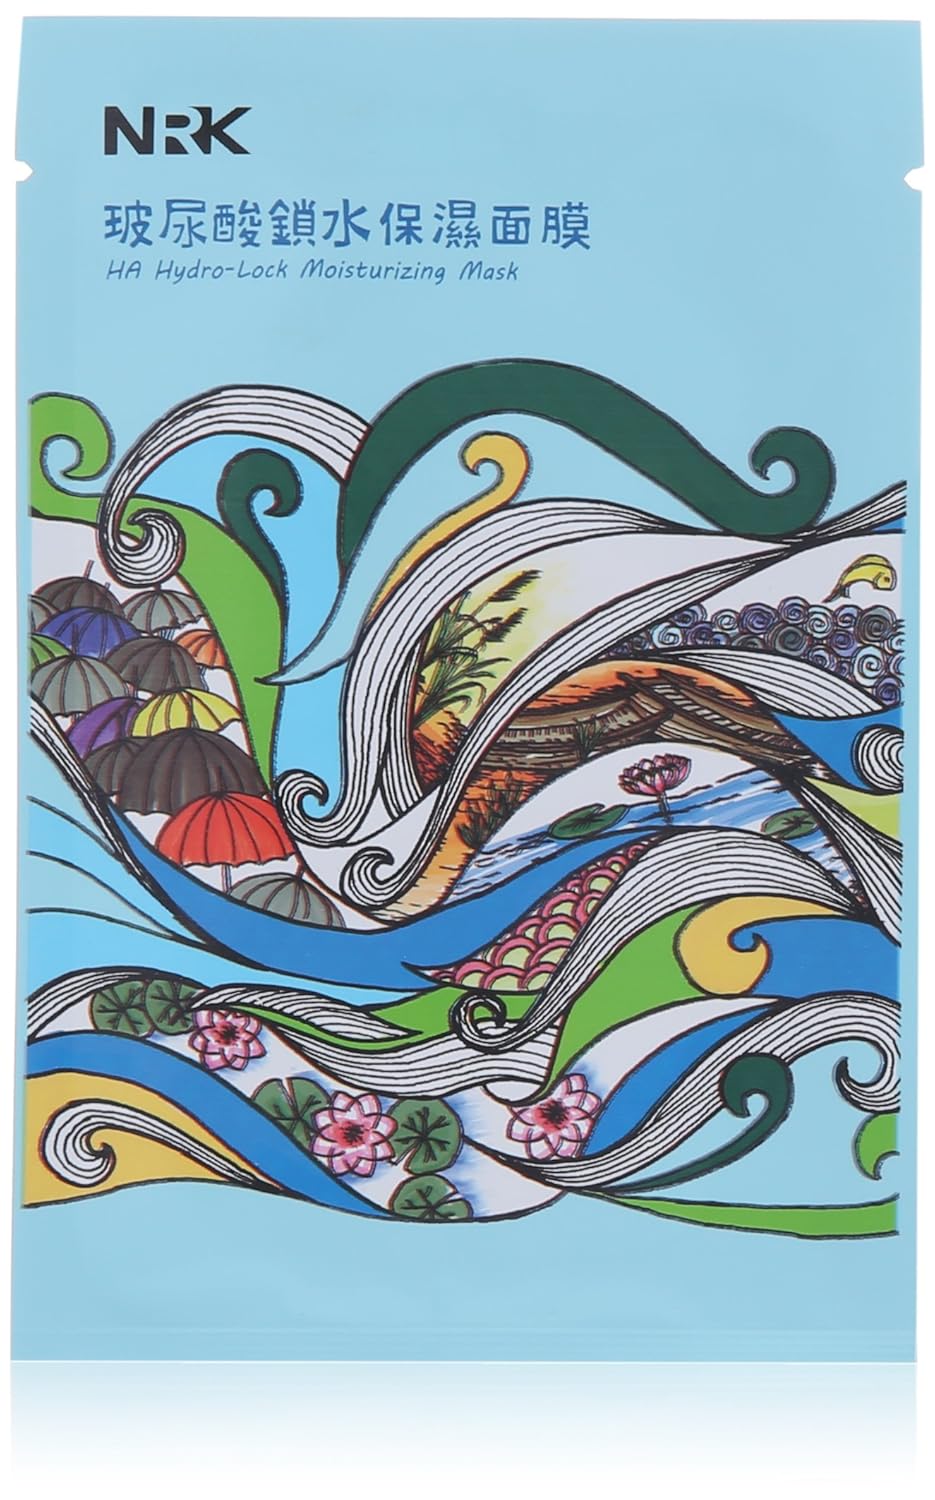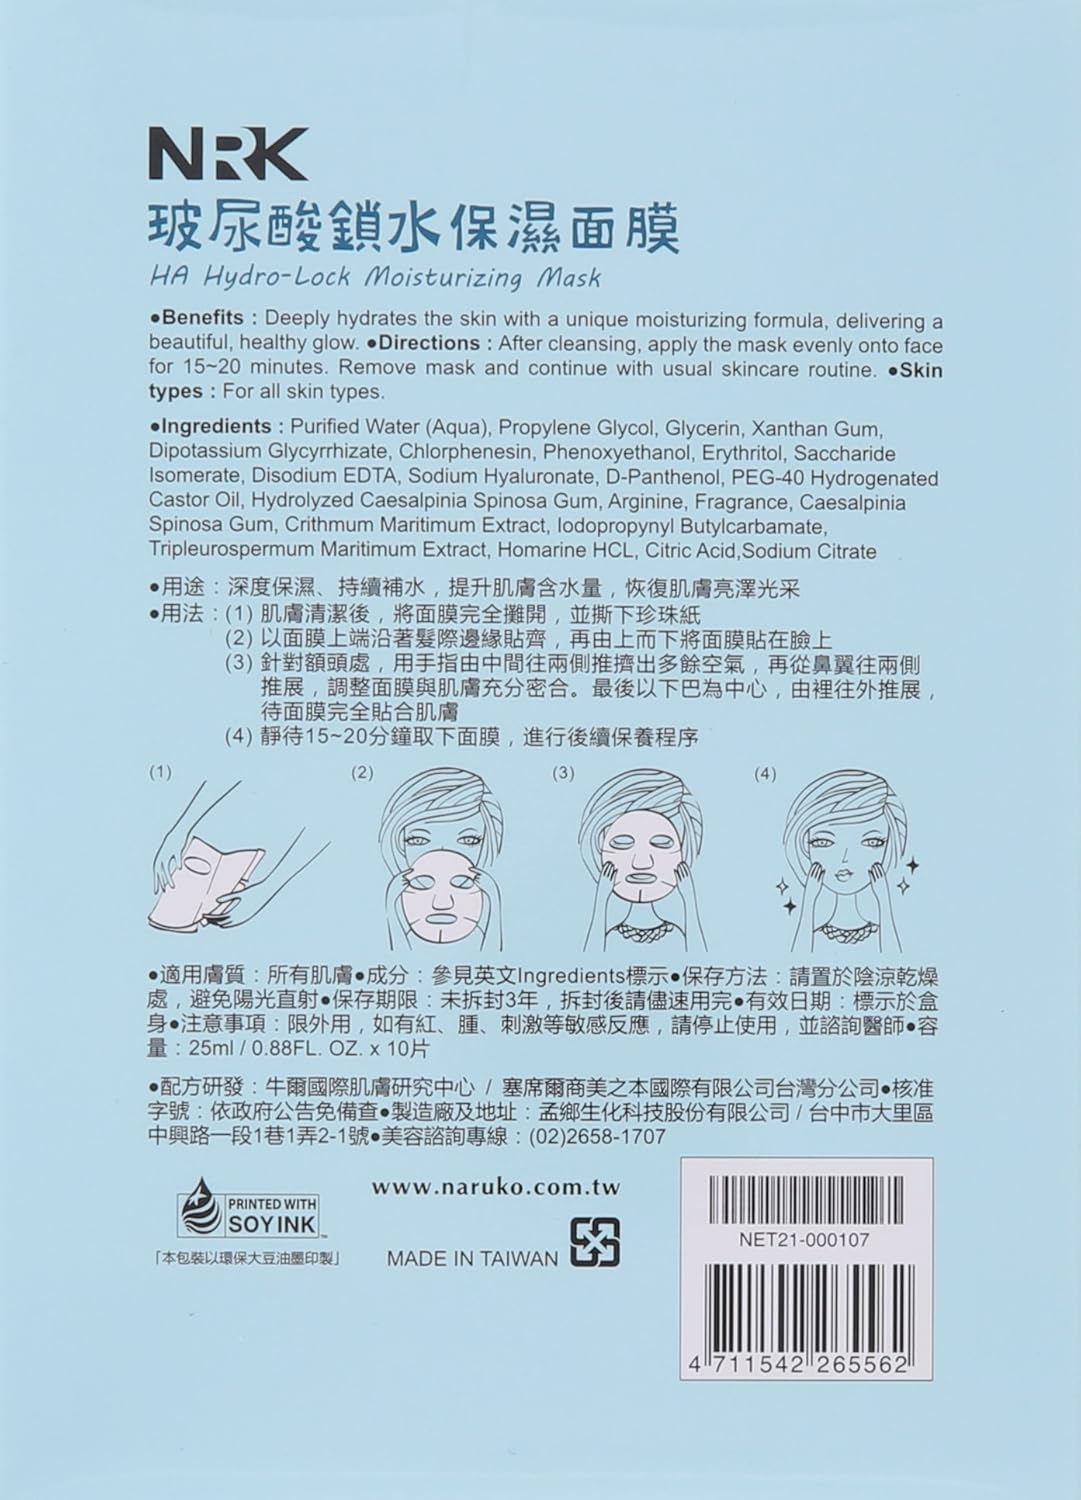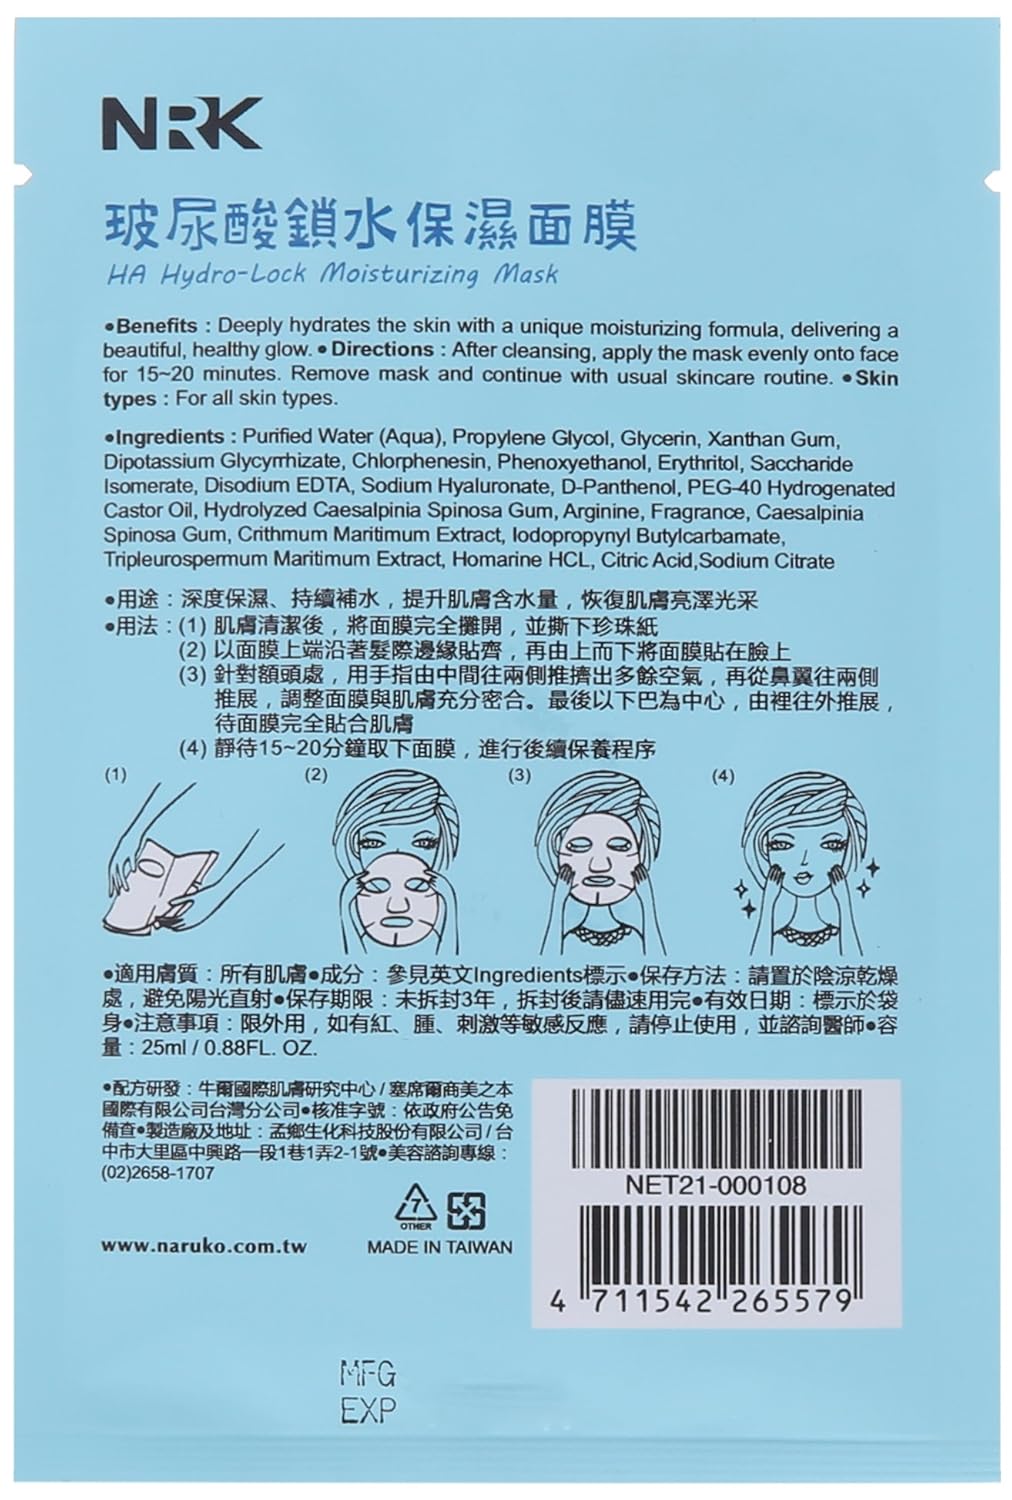
Naruko 10 Piece Ha Hydro-Lock Moisturizing Mask, 8.75 Fluid Ounce
Category: All Beauty
Ha hydro-lock moisturizing mask 10pc.
Features: Naruko ha hydro-lock moisturizing mask is designed to deeply condition, moisturize and whiten the skin through a thin fiber cloth | Contains highest level of triple ha serum for best result | Contains highly effective moisturizing ingredients that work together to create the perfect hydration barrier to keep skin moisturized